George Pierce Baker

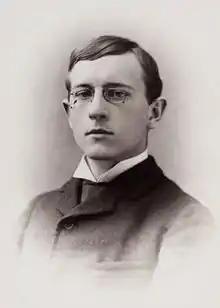
Baker c. 1886

George Pierce Baker (April 4, 1866 – January 6, 1935) was a professor of English at Harvard and Yale and author of "Dramatic Technique", a codification of the principles of drama.